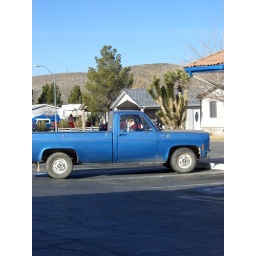
dog in pickup truck